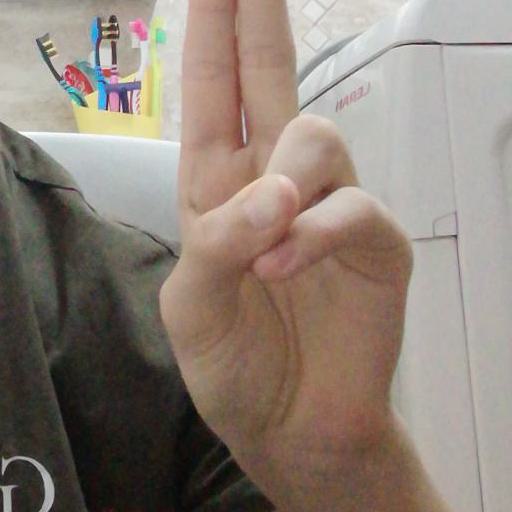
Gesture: two_up